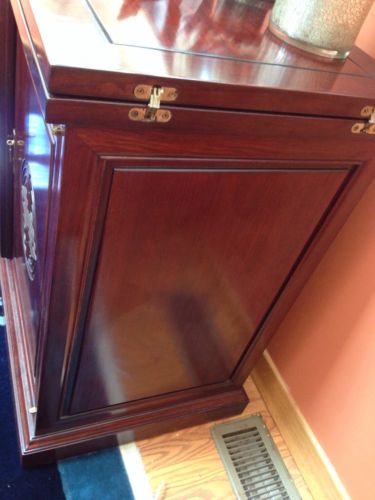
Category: cabinet